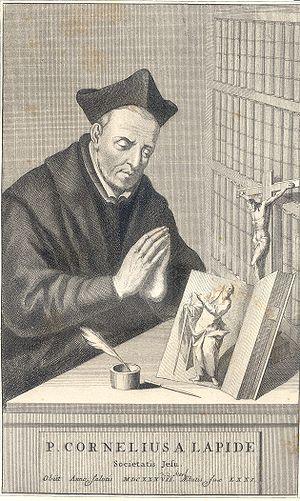
Gravure du père Cornelius a Lapide, tirée de l'album de Alfred HAMY 'Galerie illustrée de la Compagnie de Jésus', 1893.
Les universités de Douai sont les trois institutions d'enseignement supérieur qui ont eu pour siège la ville de Douai dans les Pays-Bas espagnols puis en France. L'histoire de la première université de Douai s'étale de 1559 à 1795. Puis, de 1808 à 1815, et à nouveau de 1854 à 1887, Douai est le siège de nouvelles facultés qui sont finalement transférées à Lille en 1887 puis intégrées à la nouvelle université de Lille, établie en 1896. La devise « Universitas Insulensis Olim Duacensis » de l'université de Lille témoigne de cette filiation.
Cornélius a Lapide, né le 18 décembre 1567 à Bocholt et décédé le 12 mars 1637 à Rome, était un prêtre jésuite belge, théologien et bibliste de renom. Son commentaire encyclopédique des livres de la Bible eut une grande influence dans les séminaires et l'homilétique catholique.